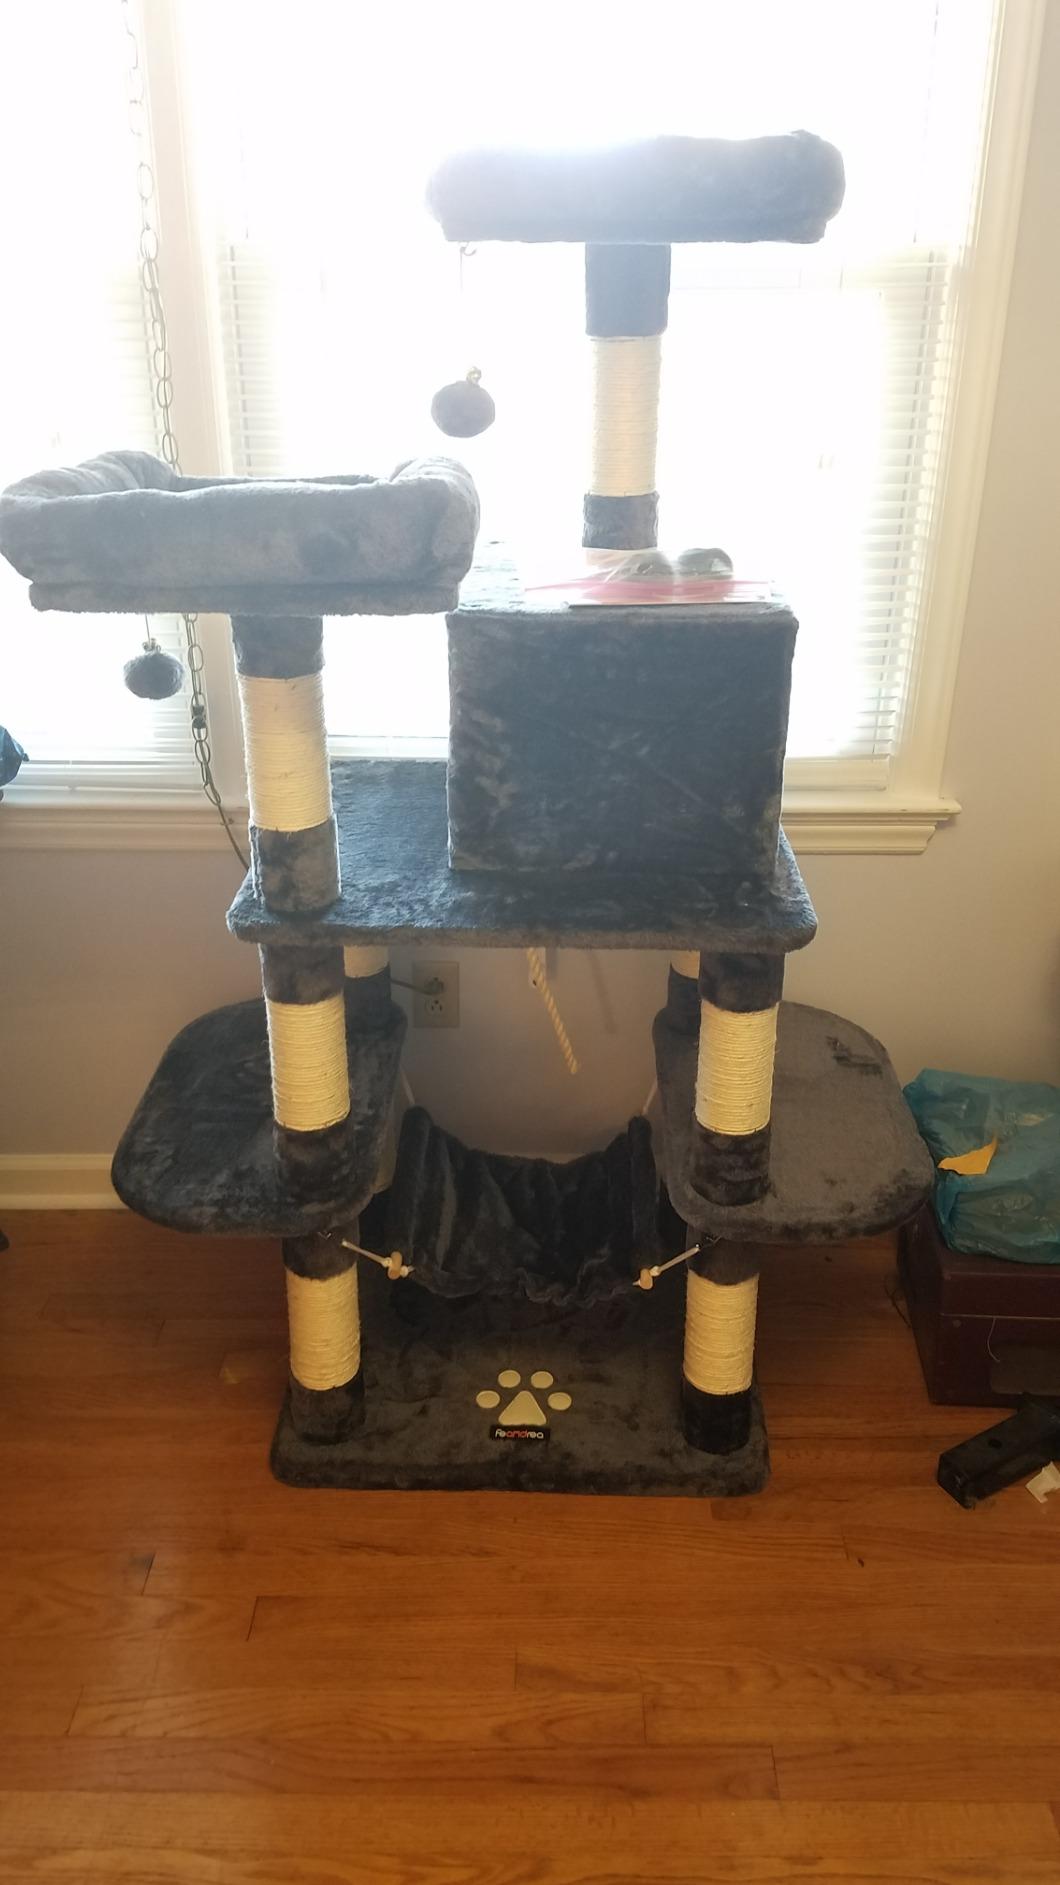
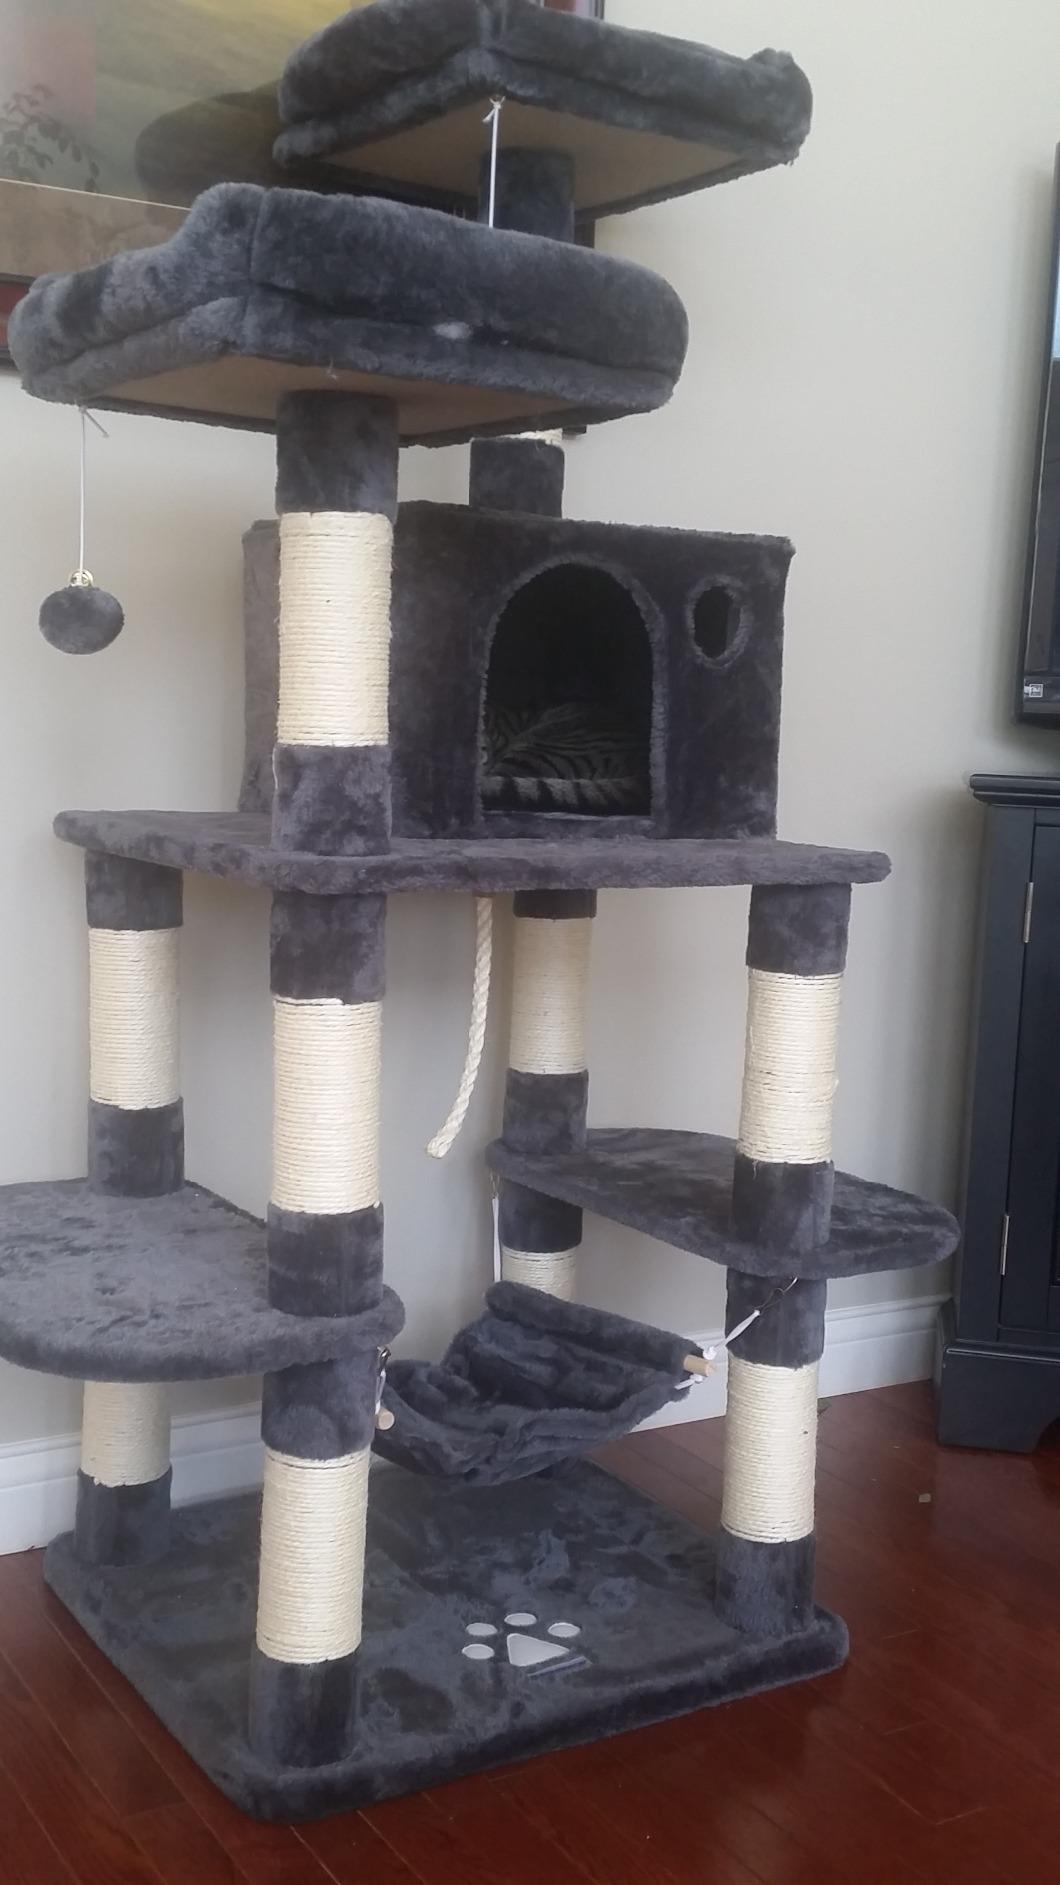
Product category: items_cat tree
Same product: yes